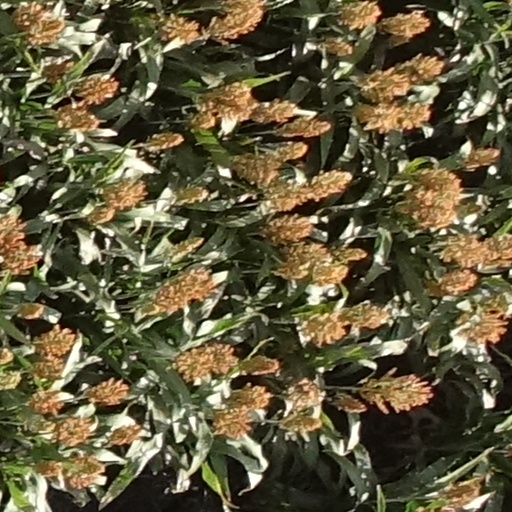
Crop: sorghum